Psittacosaurus

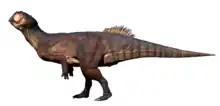
Restoration of "P. sibiricus"

Following the discovery of material of psittacosaurids in Haratologay in Inner Mongolia, Yang Zhongjian described two additional species in 1932. Known from a crushed skull and fragmentary lower jaw, Young named "Psittacosaurus osborni", distinguished by its small size and lack of a sagittal crest on the parietal. The second species, "P. tingi", was named for partial lower jaws and teeth, which Young only tentatively referred to "Psittacosaurus" instead of "Protiguanodon". Both specimens, stored in the Institute of Vertebrate Paleontology and Paleoanthropology as IVPP RV31039 and IVPP RV31040 respectively, come from the Xinpongnaobao Formation. An additional tooth, partial hand, and fragments of vertebrae and limbs were found in the same locality, with the tooth being referred to "Protiguanodon" and the remainder of the material being uncertain. Additional "Psittacosaurus" material from possibly the same locality was described later in 1953 by Birger Bohlin, who considered the remains to likely belong to "P. mongoliensis".